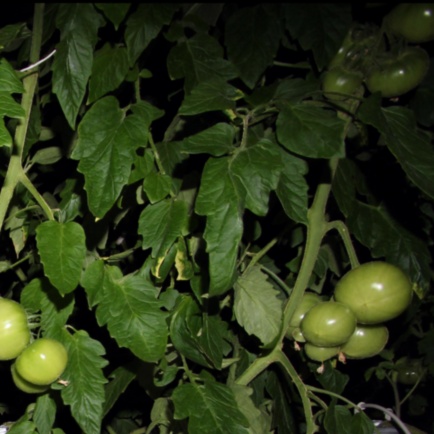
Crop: tomato